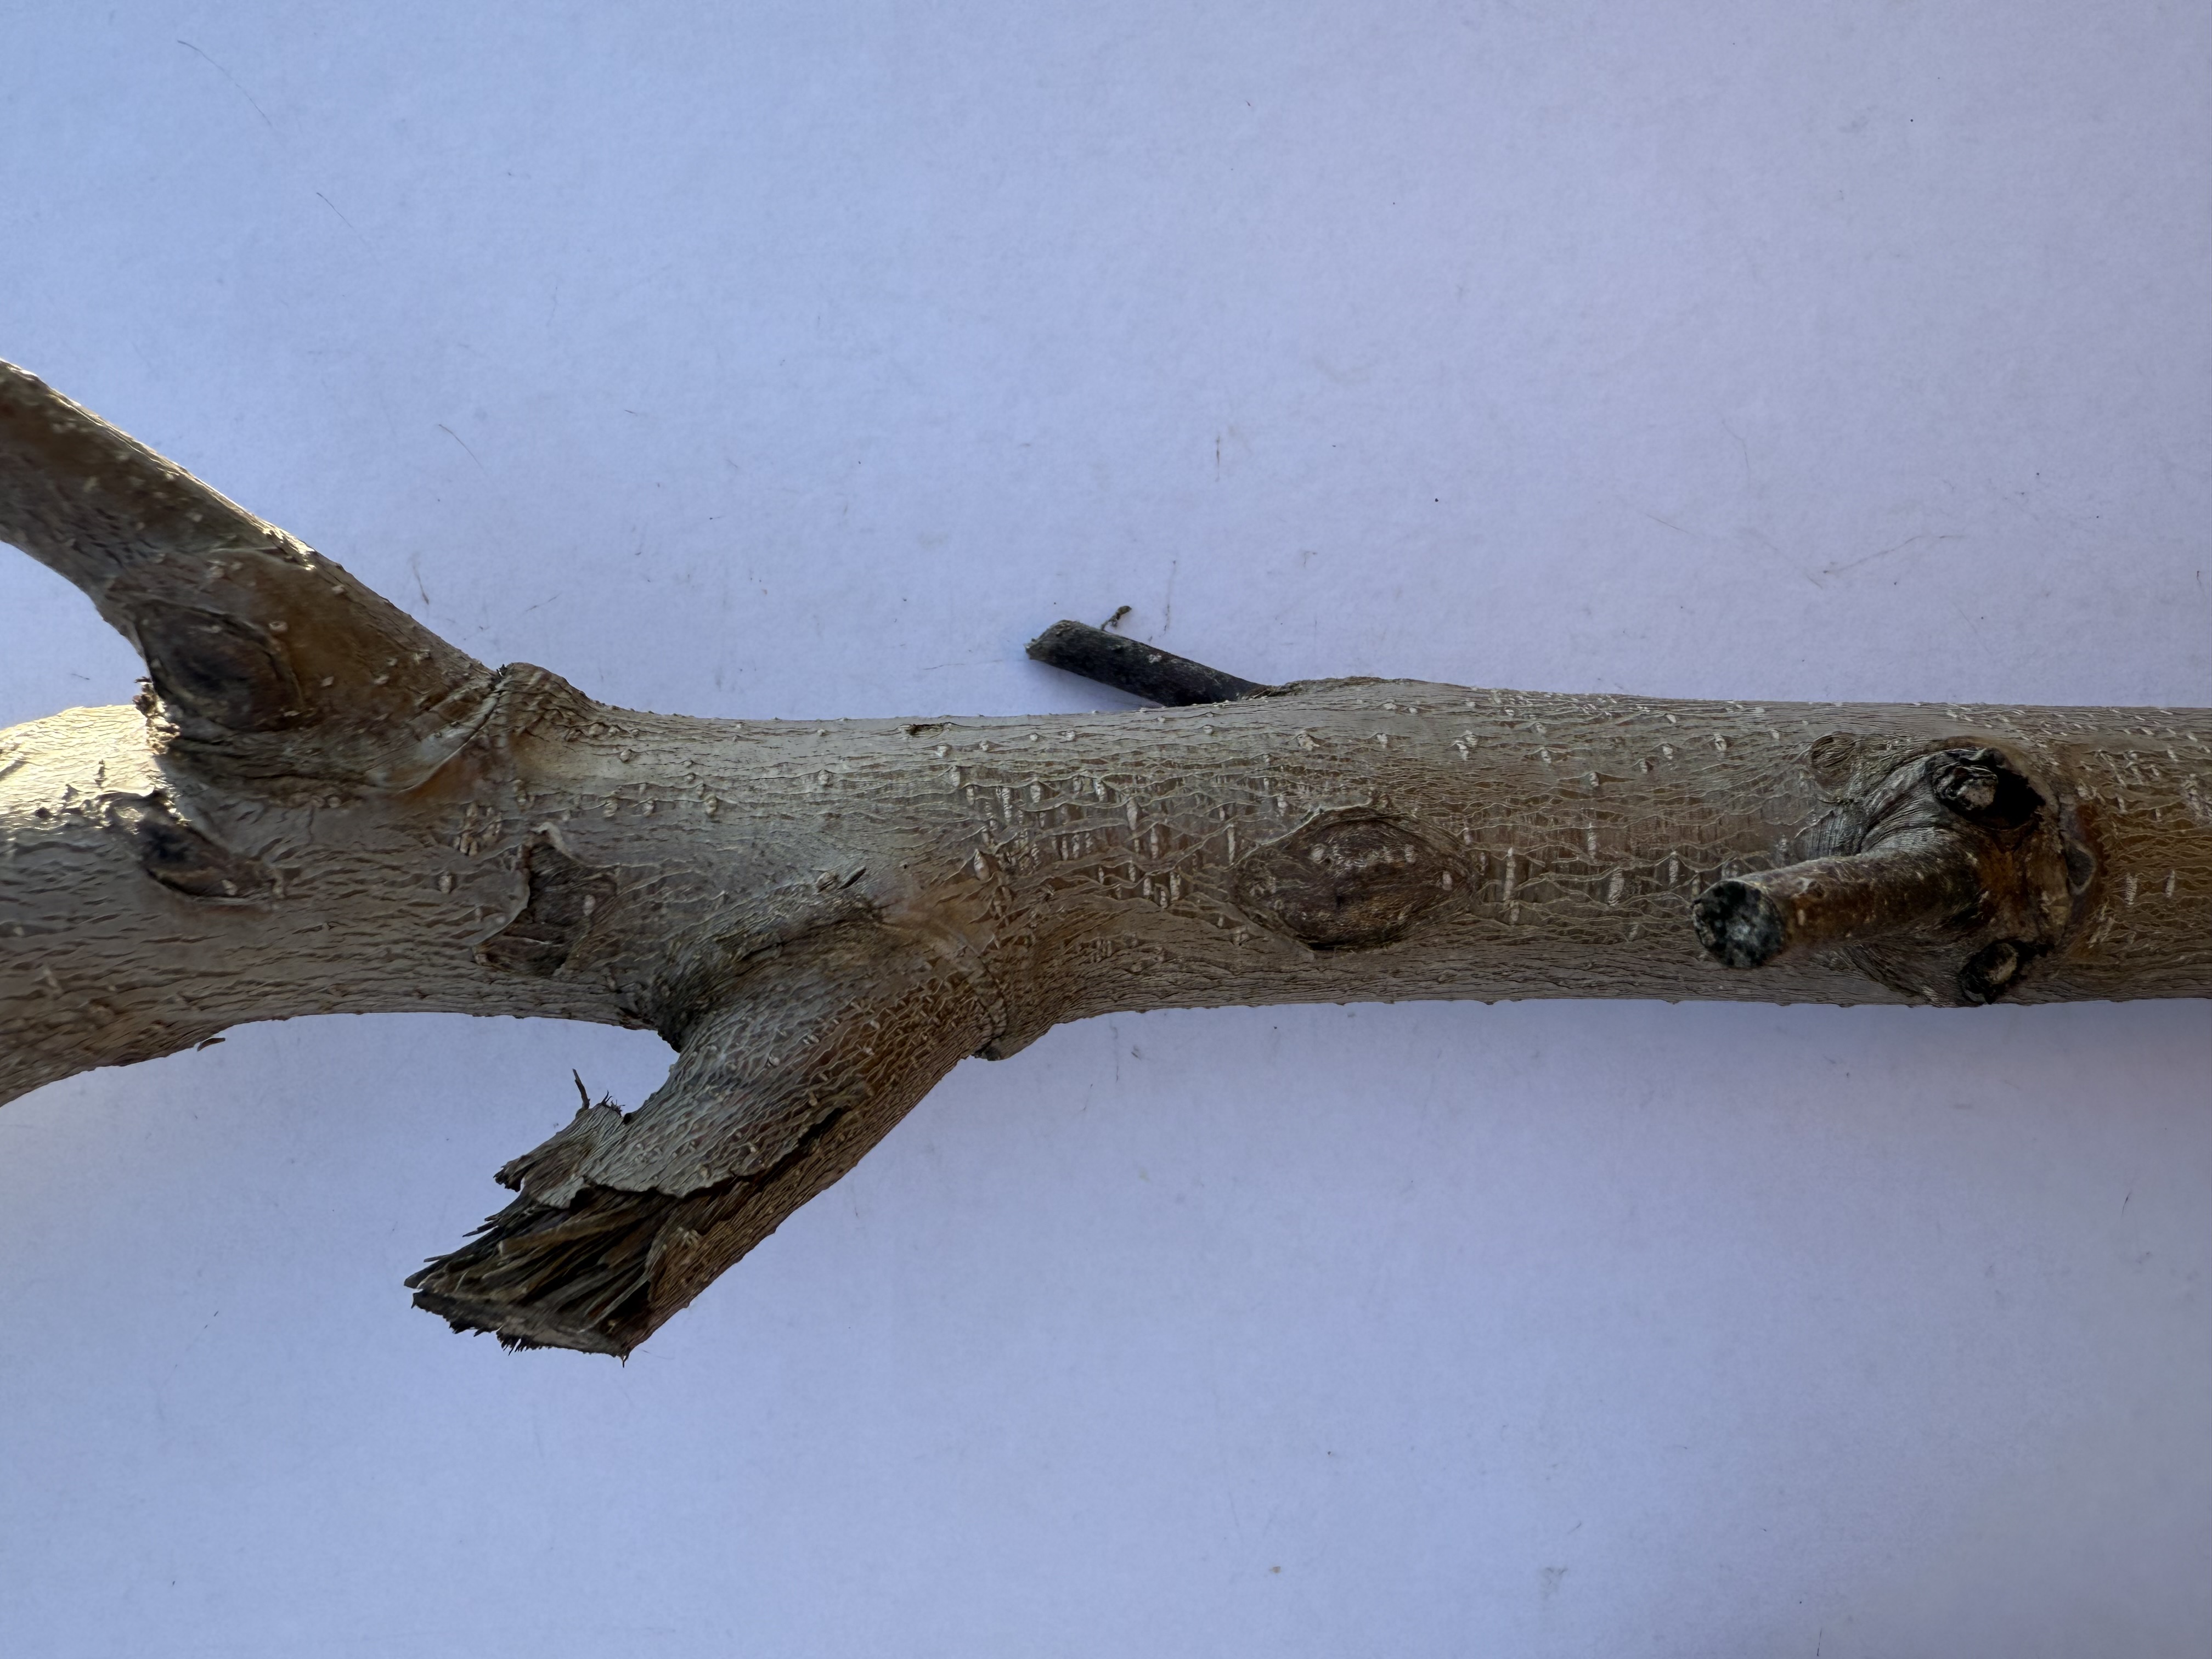
Variety: Yellow Peach